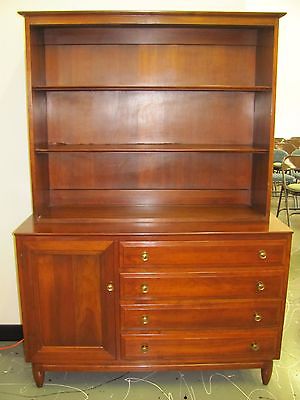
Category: table